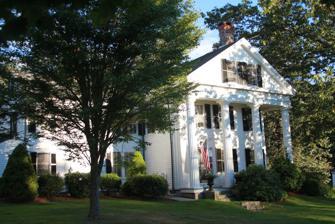
Building: George Clapp House
Country: United States of America
Year built: 1835
Historic house in Massachusetts, United States United States historic place George Clapp House U.S. National Register of Historic Places Show map of Massachusetts Show map of the United States Location 44 North St., Grafton, Massachusetts Coordinates 42°12′43″N 71°40′51″W / 42.21194°N 71.68083°W / 42.21194; -71.68083 Built 1835 Architect Clapp, George Architectural style Greek Revival NRHP reference No. 97000919 Added to NRHP August 21, 1997 The George Clapp House is a historic house at 44 North Street in Grafton, Massachusetts . Built about 1835, it is the town's only significant example of high-style Greek Revival architecture, with temple treatment on both the front and one side. The house was listed on the National Register of Historic Places on August 21, 1997. Description and history The Clapp House is located in central Grafton, a short way northeast of the town center, at the northeast corner of North Street and Merriam Road. It is a 2 + 1 ⁄ 2 -story wood-frame structure, three bays wide and five deep, with a front-facing gable roof, finished with flushboarding on the west (front) and south sides, and clapboard siding elsewhere. Its high-style Greek Revival treatment consists of four fluted Doric columns supporting an entablature and the fully pedimented gable in front, and six extending in a colonnade on the south side. A pair of sash windows are set in the center of the gable end. The front facade behind the columns has original tall windows on both floors, with the entrance set in the leftmost bay. The building is joined to a 19th-century barn by a series of ells. The interior retains most of its original finish and hardware, including small fireplaces, ceramic doorknobs, and wide pine flooring. The house was built c. 1835 by George Clapp, a locally prominent builder of Greek Revival houses. It is the only high-style building of its type in Grafton. Clapp has been attributed with the construction of at least seven other Greek Revival houses, mainly near his first Grafton home on South Street. Clapp's family resided in this house until 1845. See also National Register of Historic Places listings in Worcester County, Massachusetts References